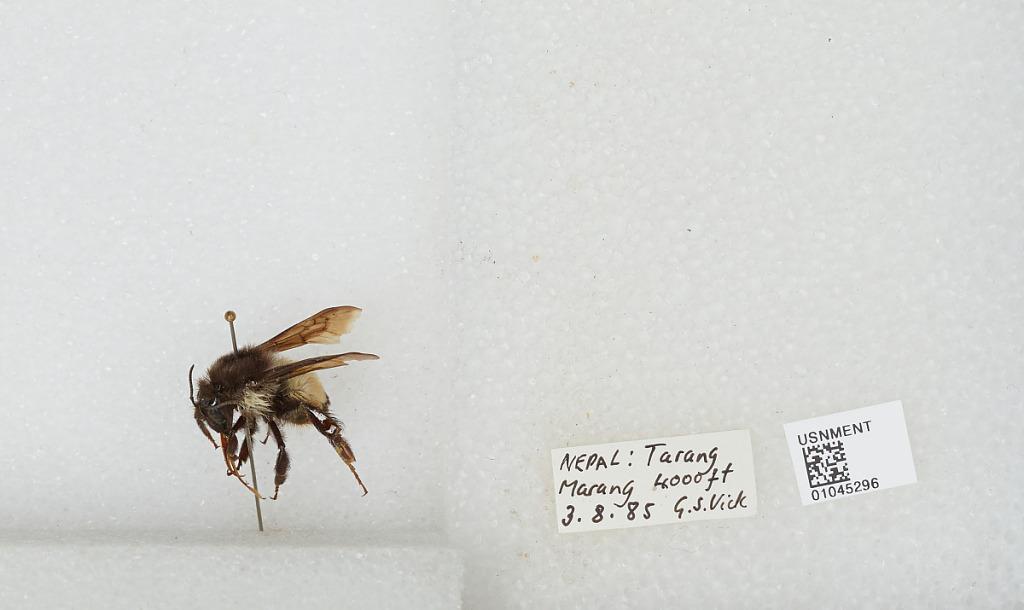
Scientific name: Bombus sp.
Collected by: G. Vick
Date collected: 1985-8-3
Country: Nepal
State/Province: Western Region
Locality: Tarang Marang